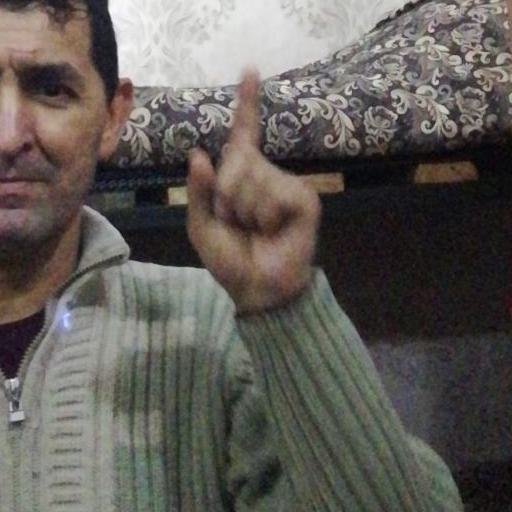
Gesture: one